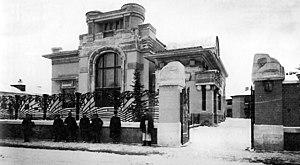
L'architecture Art nouveau en Russie, appelée aussi Modern ou Architecture moderne en langue russe, est un mouvement artistique, qui a suivi, en Russie, la tendance apparue en Belgique et en France entre 1893 et 1895, dans les réalisations des architectes Victor Horta et Henry van de Velde. Le mouvement belgo-français s'est étendu en Europe et aux États-Unis où il pénétra tous les arts de l'espace. Il porte des noms différents dans les différents pays : Modern style en Grande-Bretagne, Jugendstil en Allemagne, Style Liberty en Italie, Tiffany aux États-Unis, Art nouveau en France et en Belgique, et Modern en Russie.
L'hôtel particulier d'Alexandra Derojinskaïa est un hôtel particulier situé à Moscou. Cette maison de style art nouveau est un monument protégé du patrimoine culturel fédéral et l'un des exemples majeurs de ce style dans la capitale russe. Il a été construit de 1901 à 1904 par Franz Schechtel et se trouve au 13, voie Kropotinskaïa.
Franz Albert Schechtel, né le 7 août 1859 à Saint-Pétersbourg et mort le 7 juillet 1926 à Moscou, est un architecte russe, descendant d'Allemands de la Volga catholiques, qui fut surtout actif à Moscou construisant en vingt ans cinq théâtres, cinq églises, trente-neuf hôtels particuliers et immeubles, la gare de Iaroslavl et nombre de constructions, dans le style néorusse, ou encore Modern Style.